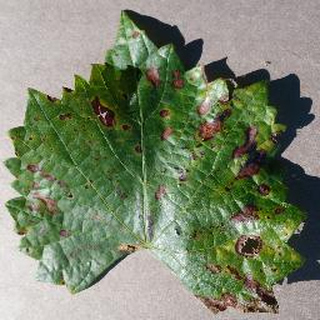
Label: grape_esca_black_measles